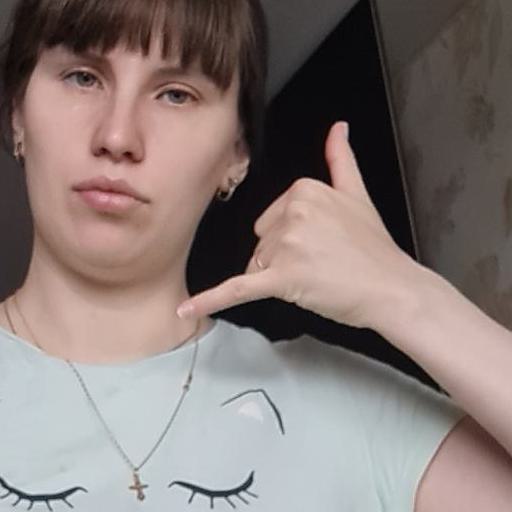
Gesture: call